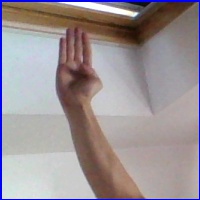
Letra: B